William Jones (Wisconsin politician)

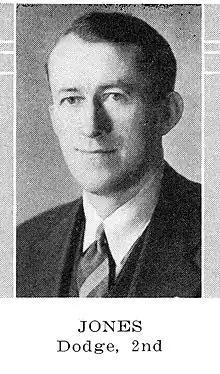
William E. Jones

William Everett Jones (November 8, 1894 – November 9, 1977) was a member of the Wisconsin State Assembly.